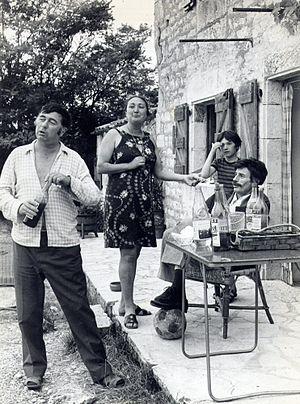
Jean Ferrat (à droite) en visite en 1969 chez son ami et parolier Georges Coulonges (à gauche), avec Marie-Thérèse et Philippe Coulonges (qui voudrait bien récupérer son ballon)
Jean Tenenbaum, dit Jean Ferrat, né le 26 décembre 1930 à Vaucresson et mort le 13 mars 2010 à Aubenas, est un auteur-compositeur-interprète français. Auteur de chansons à texte, il alterne durant sa carrière chansons sentimentales, chansons poétiques et chansons engagées et a souvent maille à partir avec la censure. Reconnu pour son talent de mélodiste, il met en musique et popularise nombre de poèmes de Louis Aragon avec l'approbation de celui-ci.